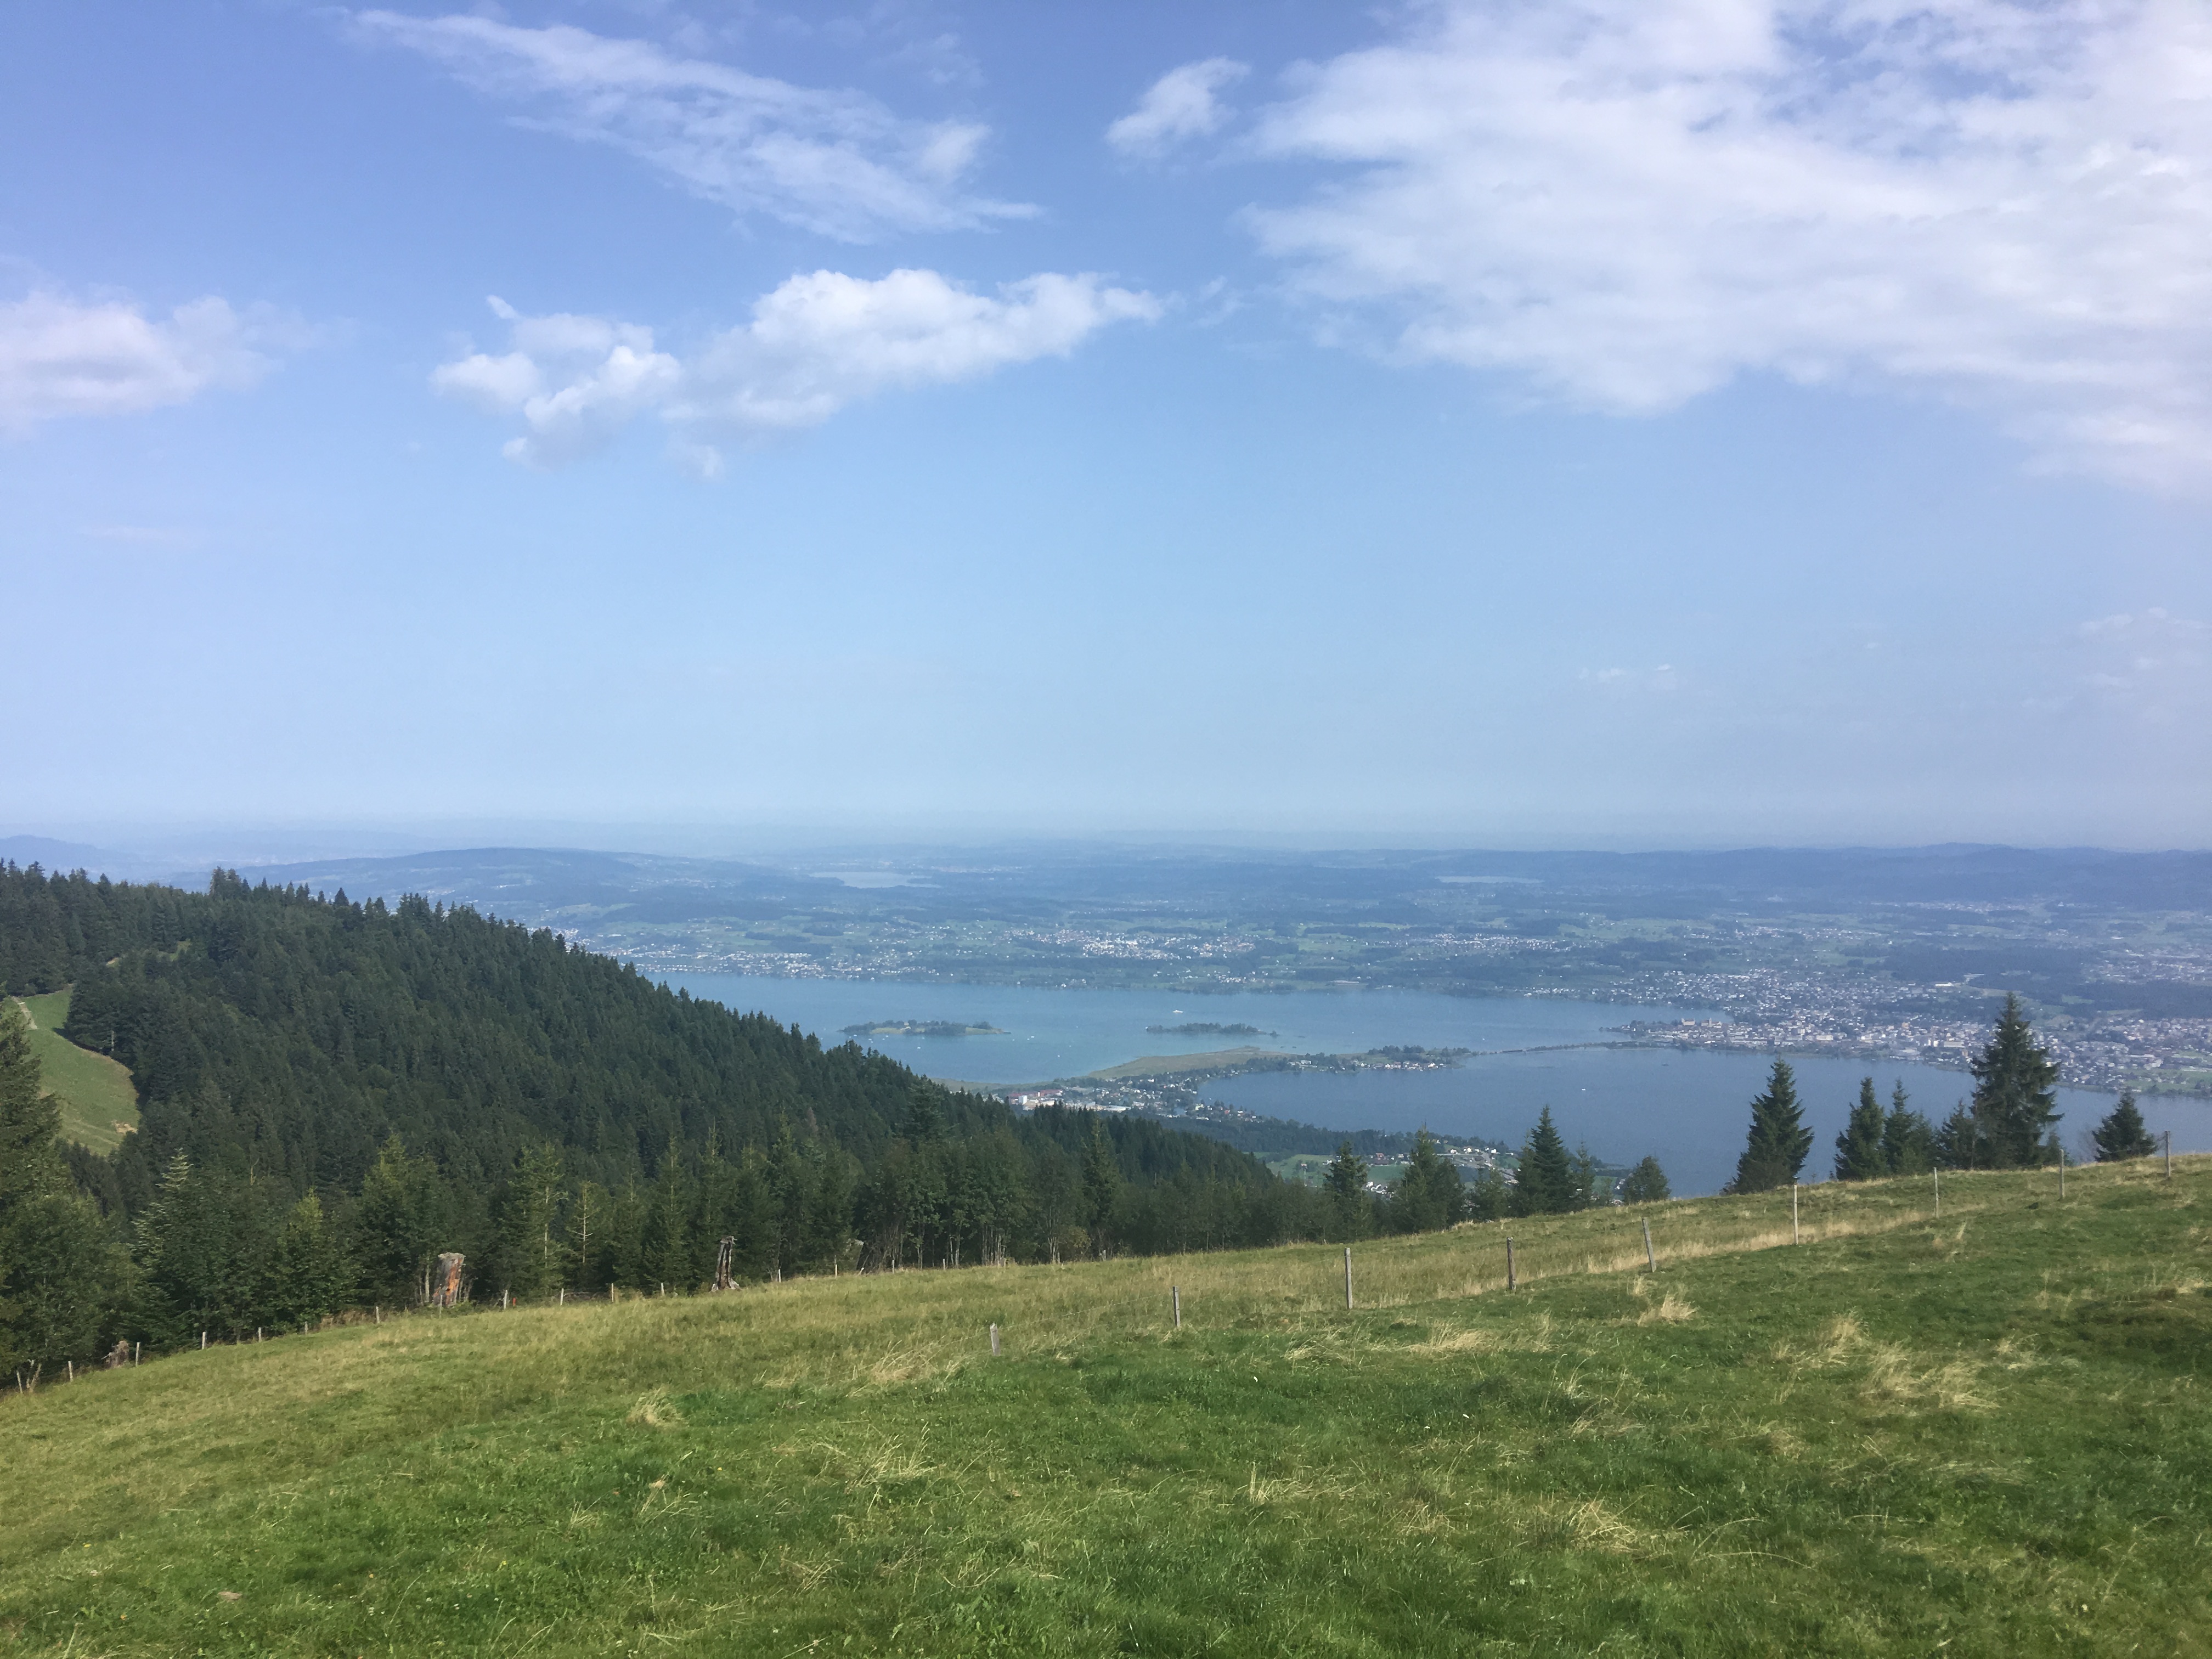
nature, sky, mountainous landforms, natural landscape, highland, hill, hill station, mountain, cloud, natural environment, wilderness, atmospheric phenomenon, tree, land lot, grass, grassland, plain, mountain range, fell, meadow, rural area, ridge, landscape, pasture, horizon, terrain, valley, photography, forest, mount scenery, national park, plateau, cumulus, sea, meteorological phenomenon, vacation, road, lake, coast